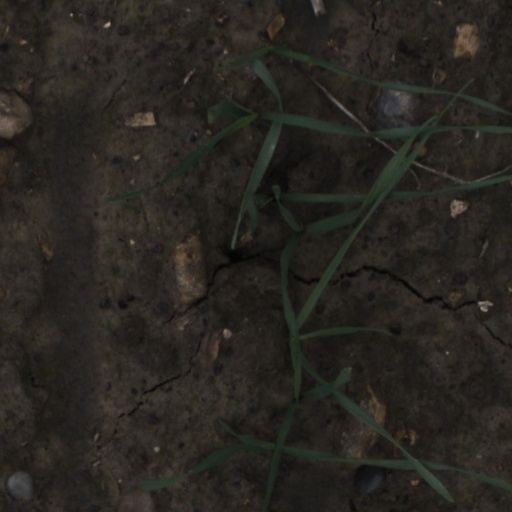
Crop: wheat